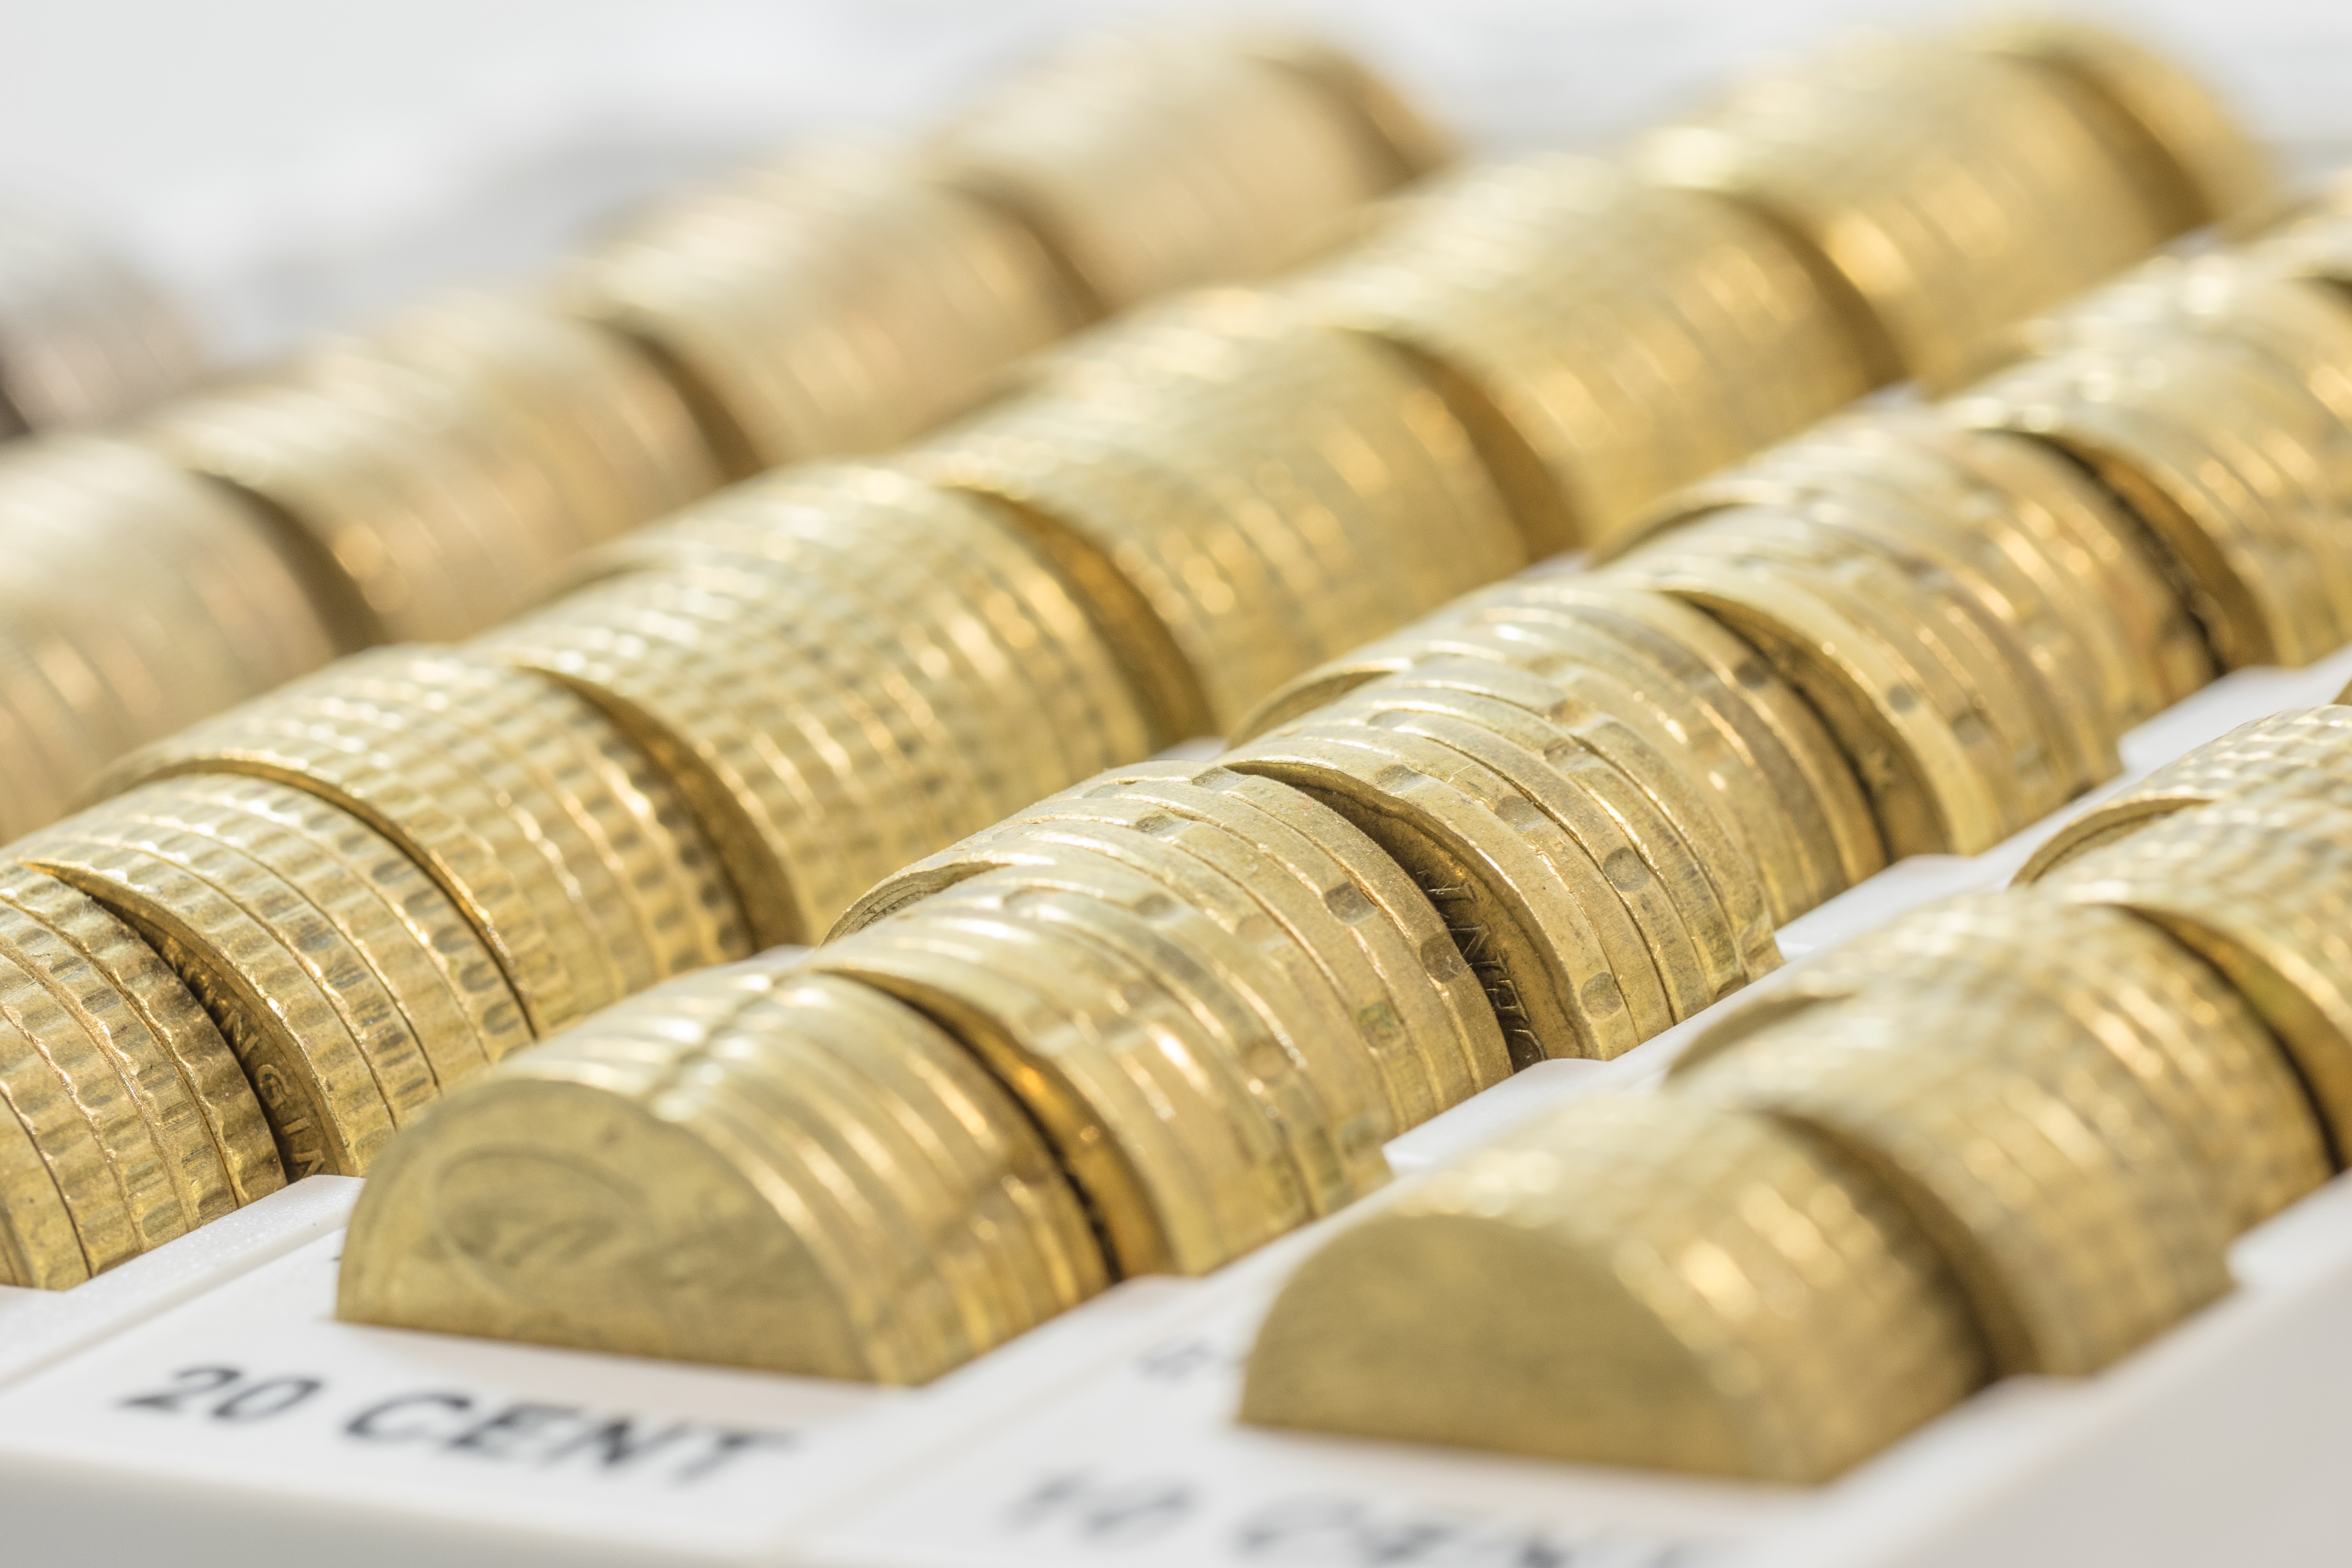
metal, money, business, material, cash, bank, gold, brass, silver, currency, euro, coin, save, cashier, coins, cent, metal money, finance, loose change, checkout, pay, specie